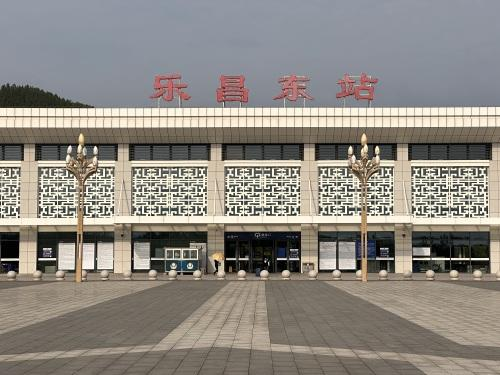
地标名称：乐昌东站
所在城市：韶关市·乐昌市